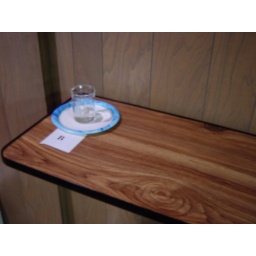
50 cubic centimeters of aquarium water in glass beaker on a paper plate at Site B, patient room of lab